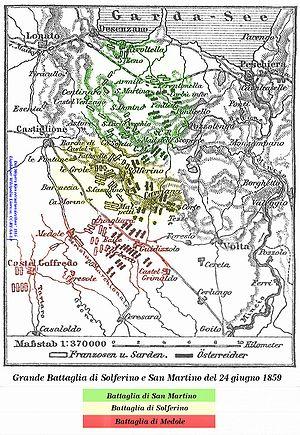
La bataille de Solférino a eu lieu le 24 juin 1859 durant la campagne d'Italie. Elle s'est déroulée en Lombardie, dans la province de Mantoue. Il s'agit d'une victoire de l'armée française de Napoléon III alliée à l'armée sarde sur l'armée autrichienne de l'empereur François-Joseph.